Countee Cullen

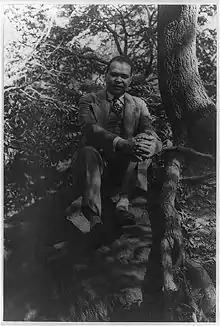
Cullen in Central Park in 1941, photo by Carl Van Vechten

Cullen married Yolande Du Bois on April 9, 1928. She was the surviving child of W. E. B. Du Bois and his first wife Nina Gomer Du Bois, whose son had died as an infant. The two young people were said to have been introduced by Cullen's close friend Harold Jackman. They met in the summer of 1923 when both were in college: she was at Fisk University and he was at NYU. Cullen's parents owned a summer home in Pleasantville, New Jersey near the Jersey Shore, and Yolande and her family were likely also vacationing in the area when they first met.